18 Wheeler: American Pro Trucker

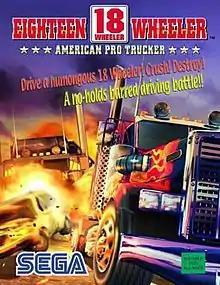
Arcade flyer

18 Wheeler: American Pro Trucker, known in Japan as , is an arcade game developed by Sega AM2 and distributed by Sega. The game was released in arcades in 1999 and ported to the Dreamcast in 2000. It was released for the PlayStation 2 in 2001 and GameCube in 2002 by Acclaim Entertainment. Sega followed up on the success of "18 Wheeler" with a sequel, "The King of Route 66", which was released in the arcades in 2002 and ported to the PlayStation 2. This was one of the final arcade games to be ported to the Dreamcast after its discontinuation, before Sega became a third-party developer.